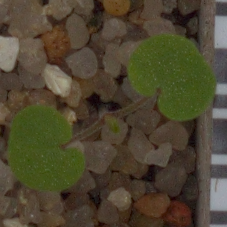
Label: smallflowered_cranesbill